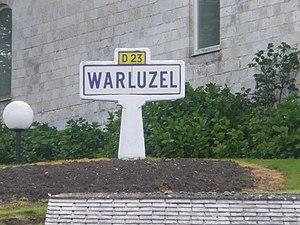
Un panneau d'entrée de la commune de Warluzel placé au centre de cette commune.
Warluzel est une commune française située dans le département du Pas-de-Calais en région Hauts-de-France.